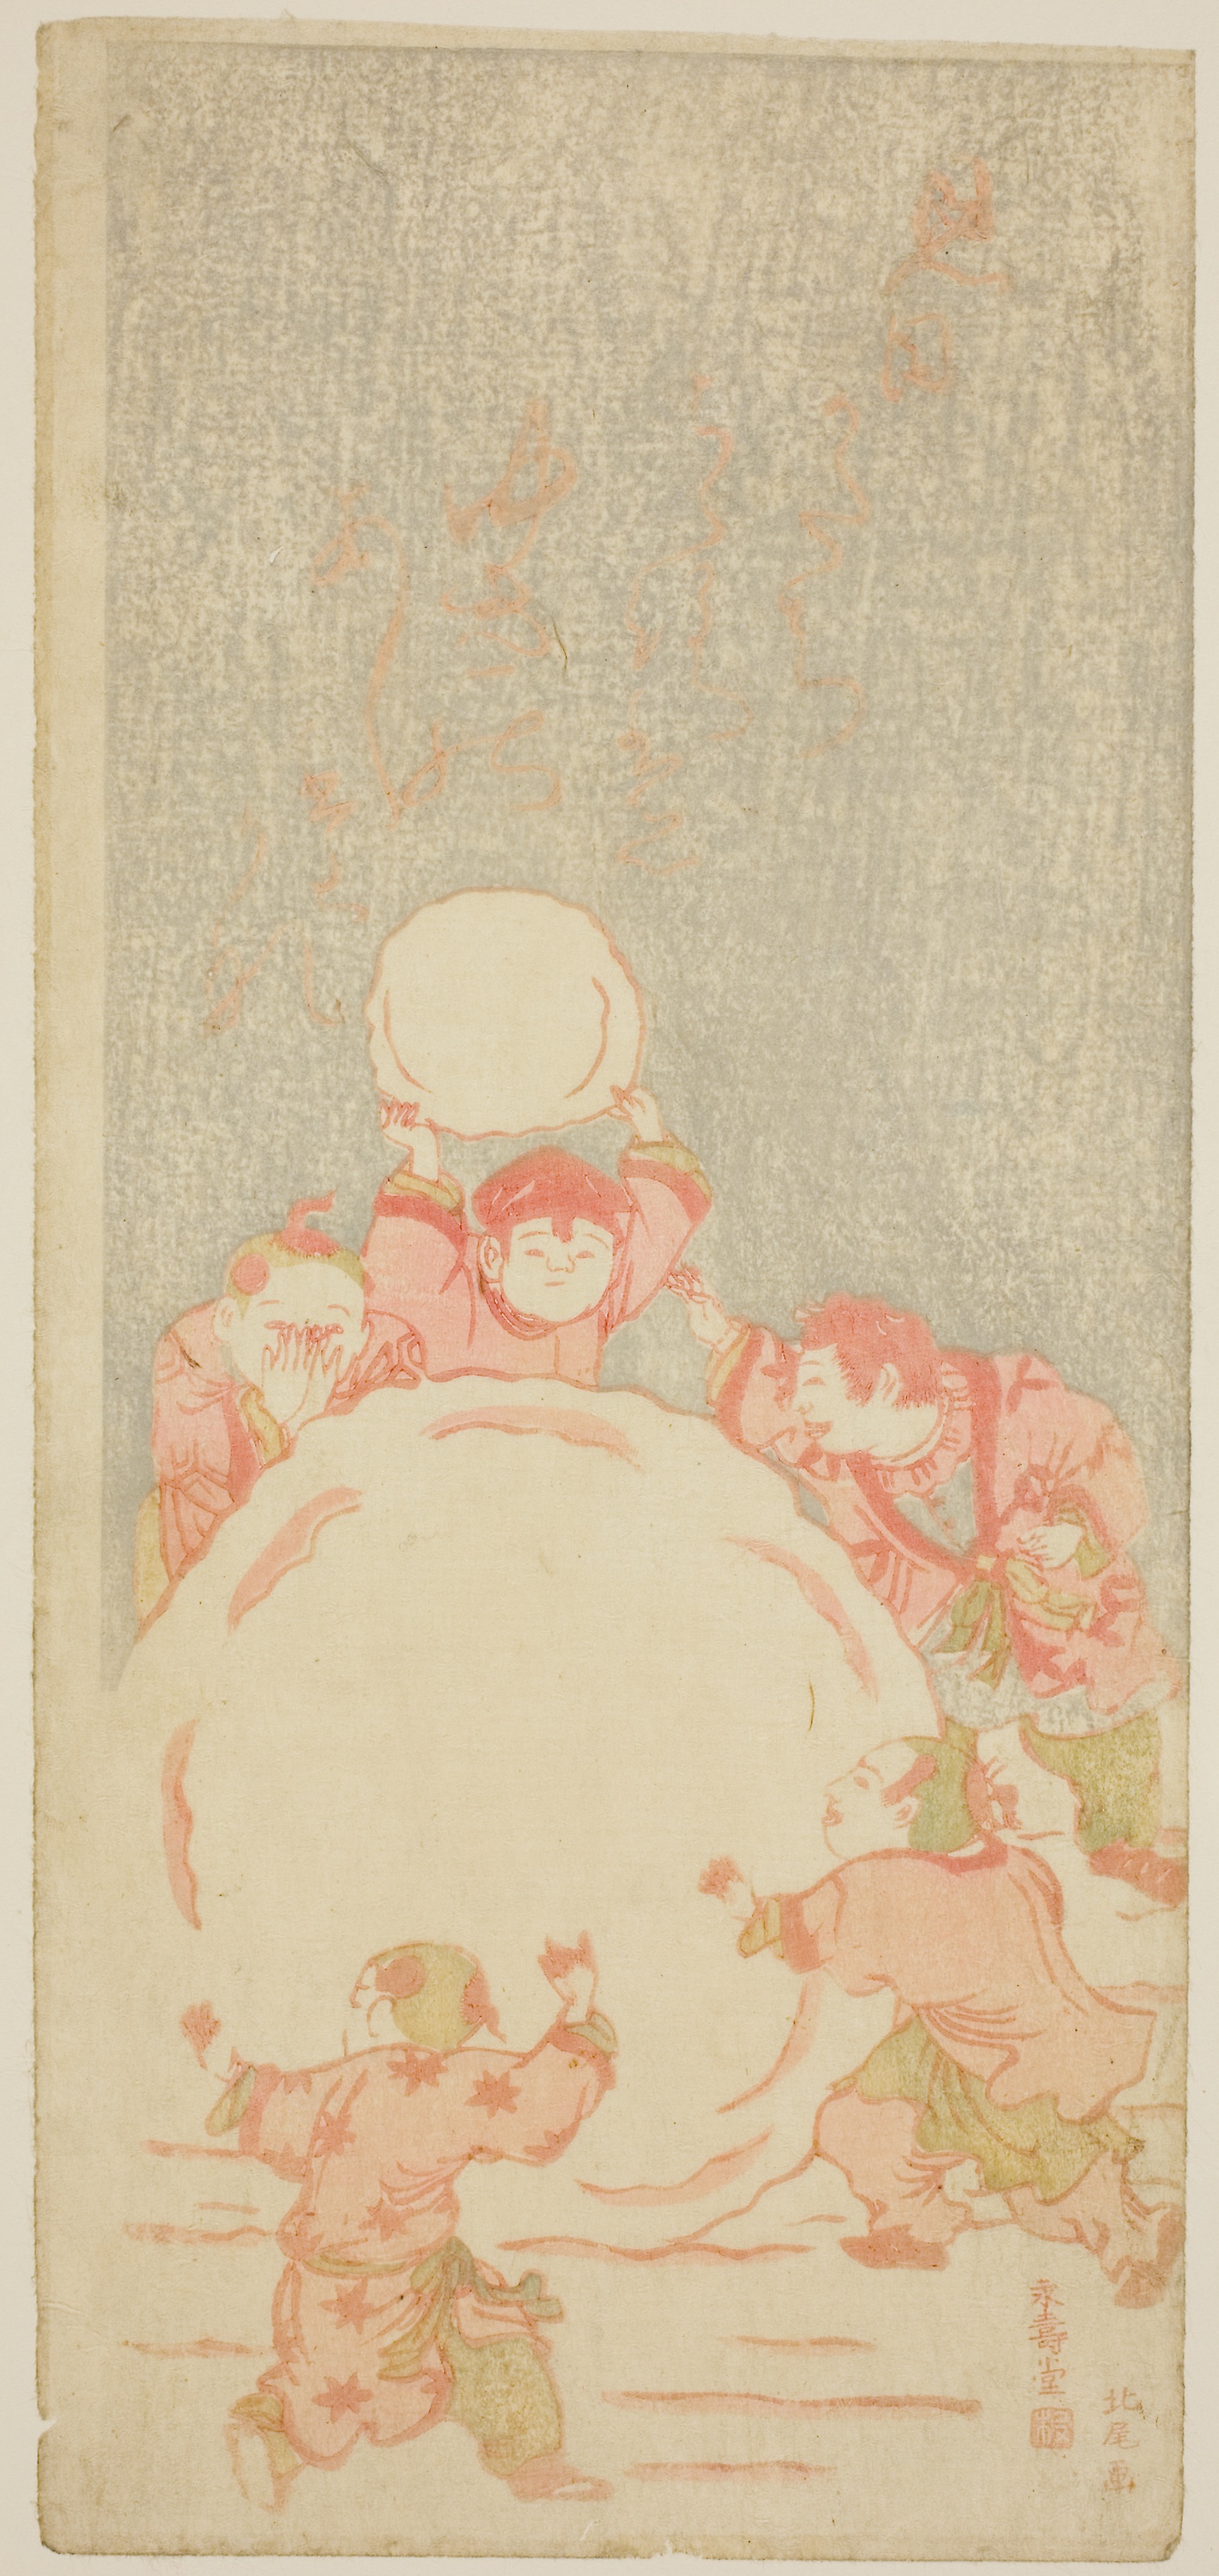
pink, art, drawing, illustration, paper, artwork, painting, peach, visual arts